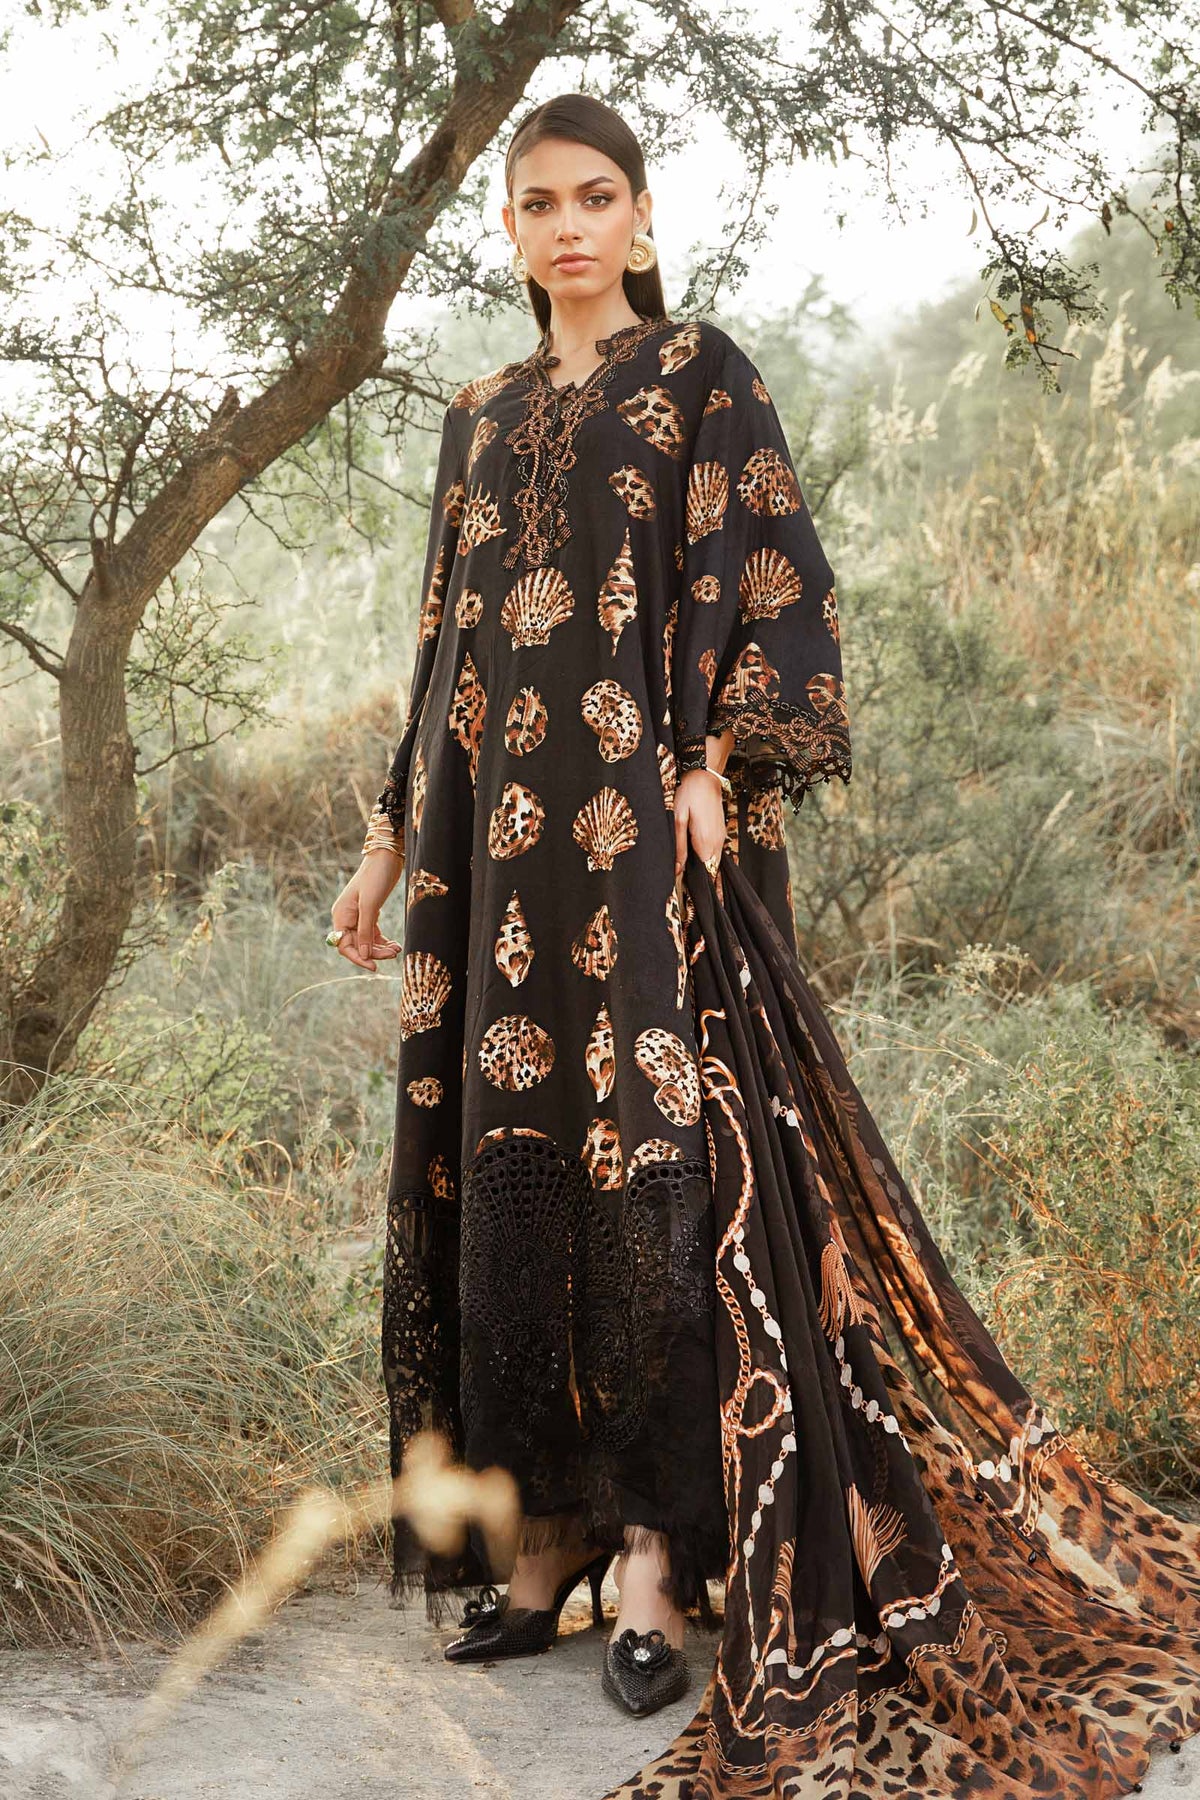
black gold embroidered chiffon dupatta